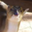
Label: deer